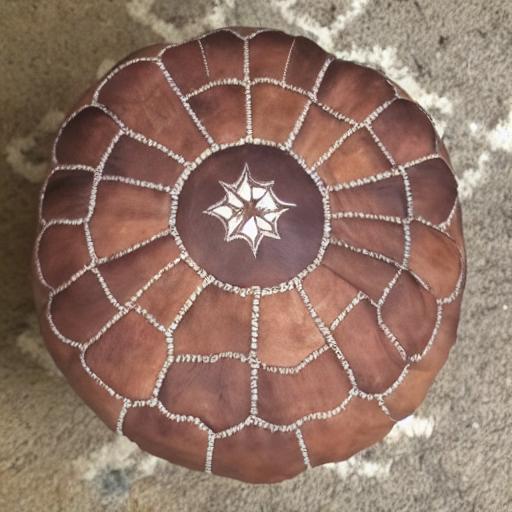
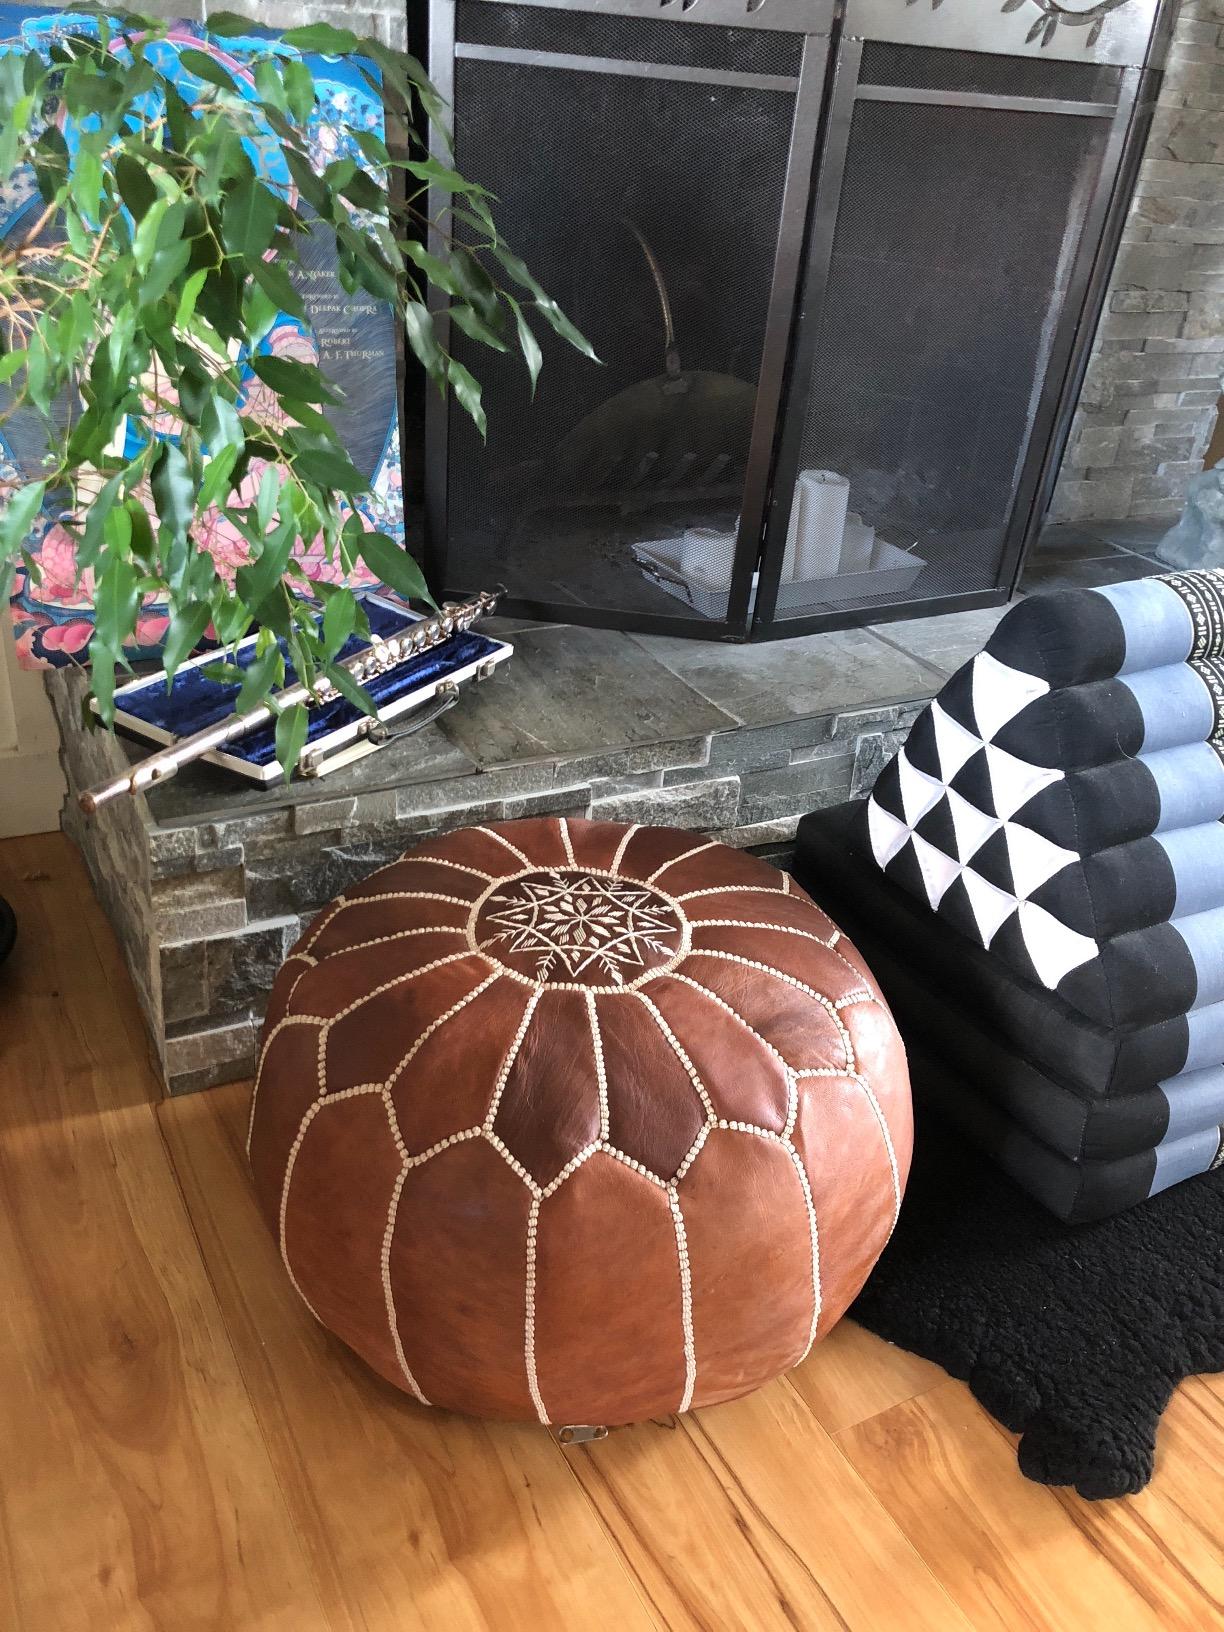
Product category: stool
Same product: no